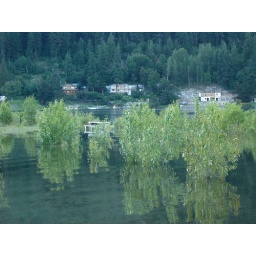
Our favorite dog walking spot is temporarily under water. Happy solstice all!